Remembrance Day

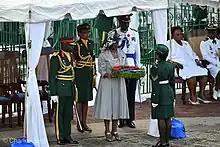
A Remembrance Day parade and service in Bridgetown, Barbados, 2019

In interwar Australia, Remembrance Day (then often referred to as Armistice Day) was a popular public commemoration. But from 1946 to the 1970s, Australians observed Remembrance Sunday following the British pattern. It is only in the 1980s and 1990s that Remembrance Day was once again systematically observed on 11 November. The resurgence of Remembrance Day became official on 30 October 1997, when the Governor-General, under the Howard government, proclaimed that "(a) 11 November in each year shall be known and observed as Remembrance Day; and (b) all Australians are urged to observe, unless impractical, a minute's silence at 11:00 on Remembrance Day each year".